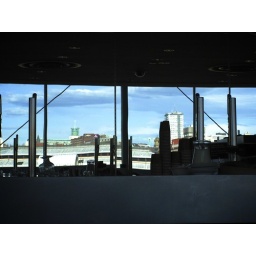
Newcastle, 20th - 22nd Feb'09. Mirrors on a wall reflecting the Quayside buildings. Taken in the Sage first floor cafe.